Kris Jenkins (American football, born 2001)

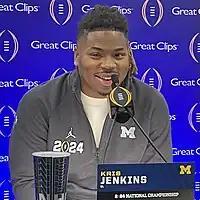
Jenkins in 2024

Kristopher Rudy-Charles Jenkins Jr. (born October 10, 2001) is an American professional football defensive tackle for the Cincinnati Bengals of the National Football League (NFL). He was an All-American for the Michigan Wolverines, winning three consecutive Big Ten Conference titles, and a national championship in 2023. Jenkins was selected by the Bengals in the second round of the 2024 NFL draft. He is the son of former NFL player Kris Jenkins.